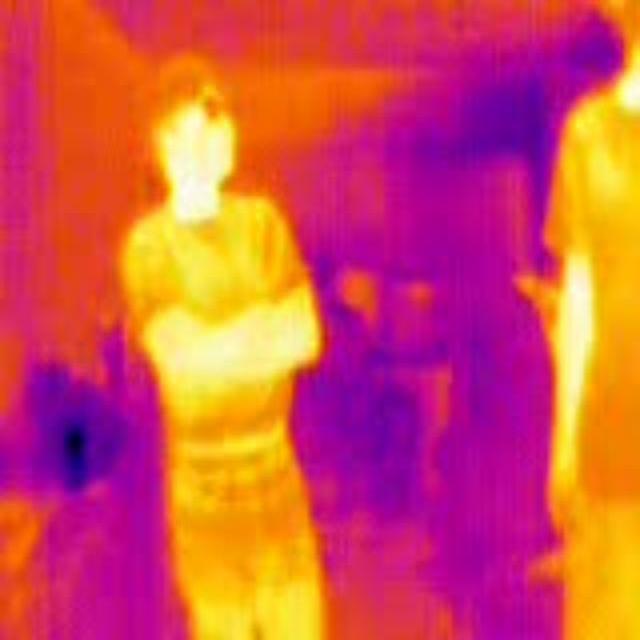
Detected objects:
label: person
label: person